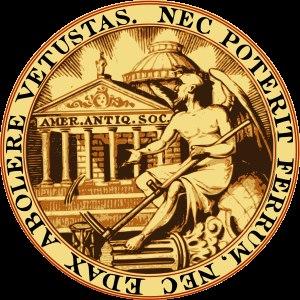
The American Antiquarian Society, est une société savante américaine créée en 1812 à l'initiative de l'éditeur et patriote Isaiah Thomas. Ses missions consistent à collecter, préserver et rendre disponibles les sources imprimées concernant les États-Unis, depuis la première colonisation jusqu'en 1876. Son bâtiment principal, connu comme l'Antiquarian Hall, est un National Historic Landmark.